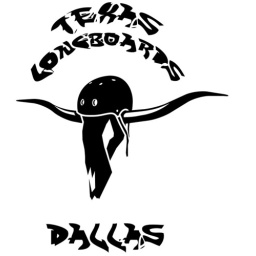
This will be about 13&amp;quot; across and whatever down the back of the shirt in white on a black shirt.